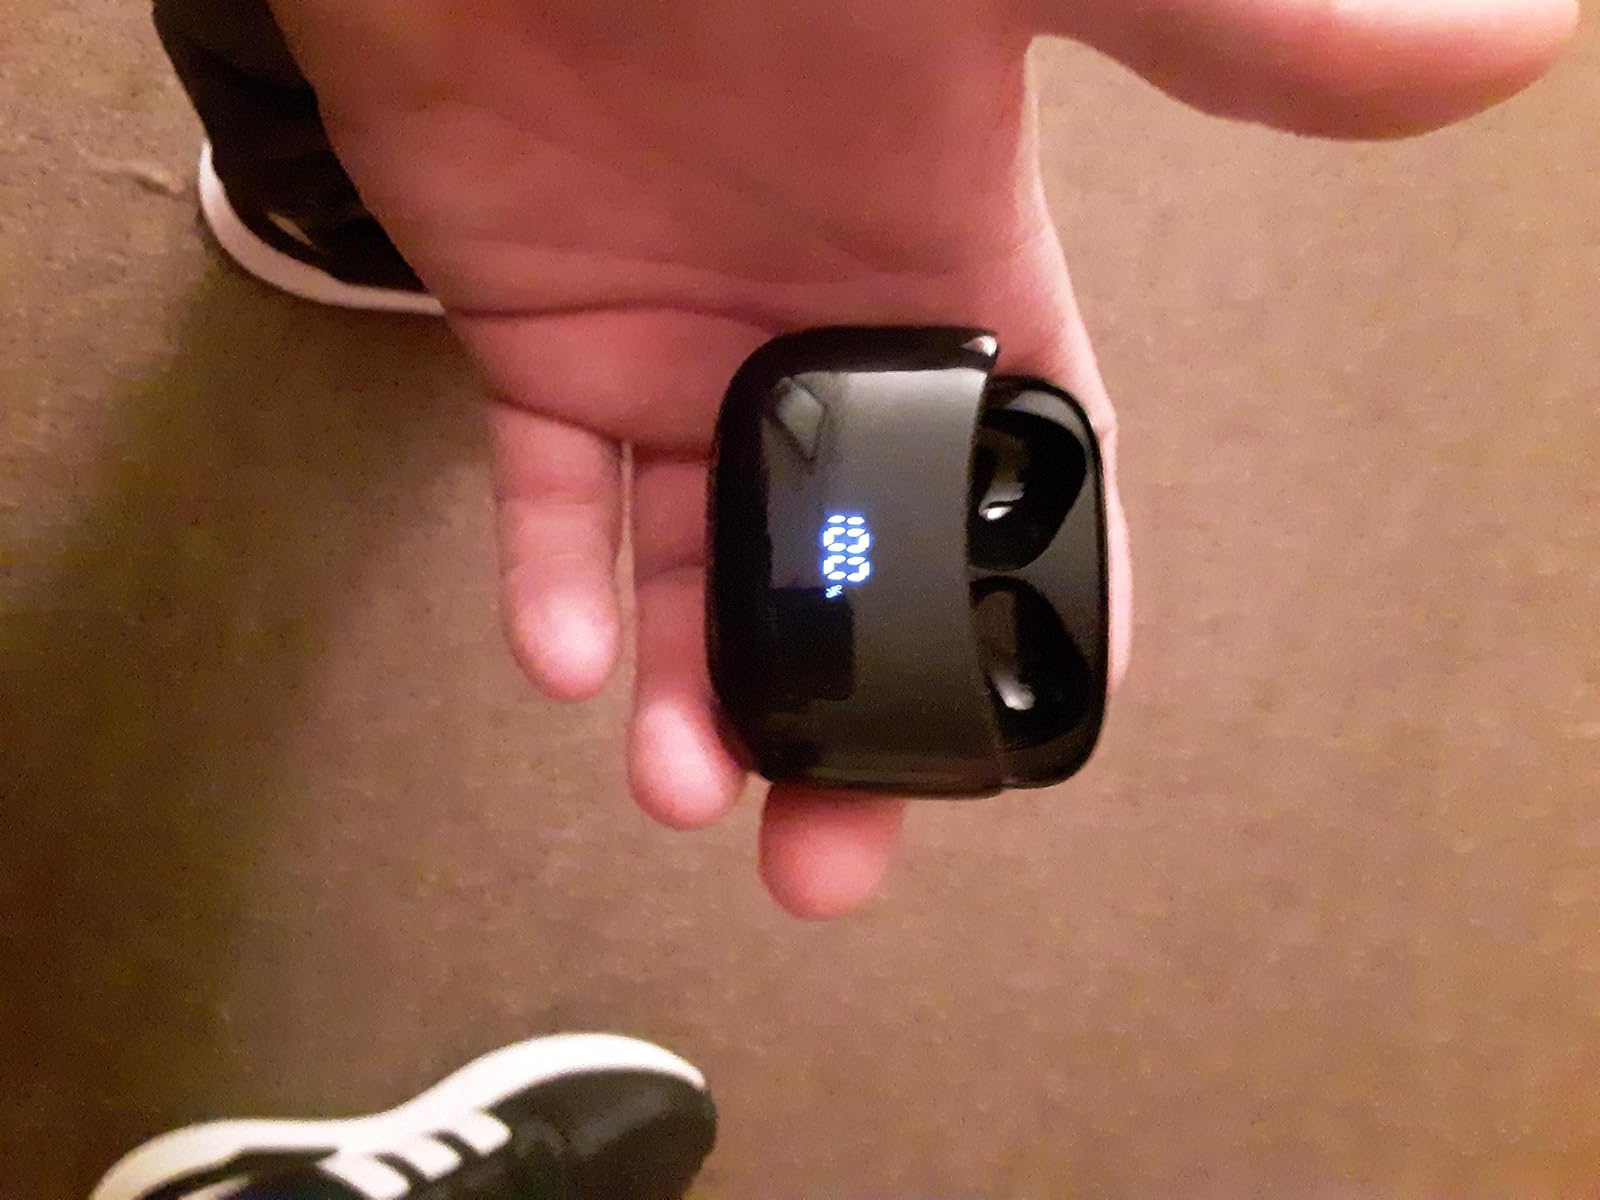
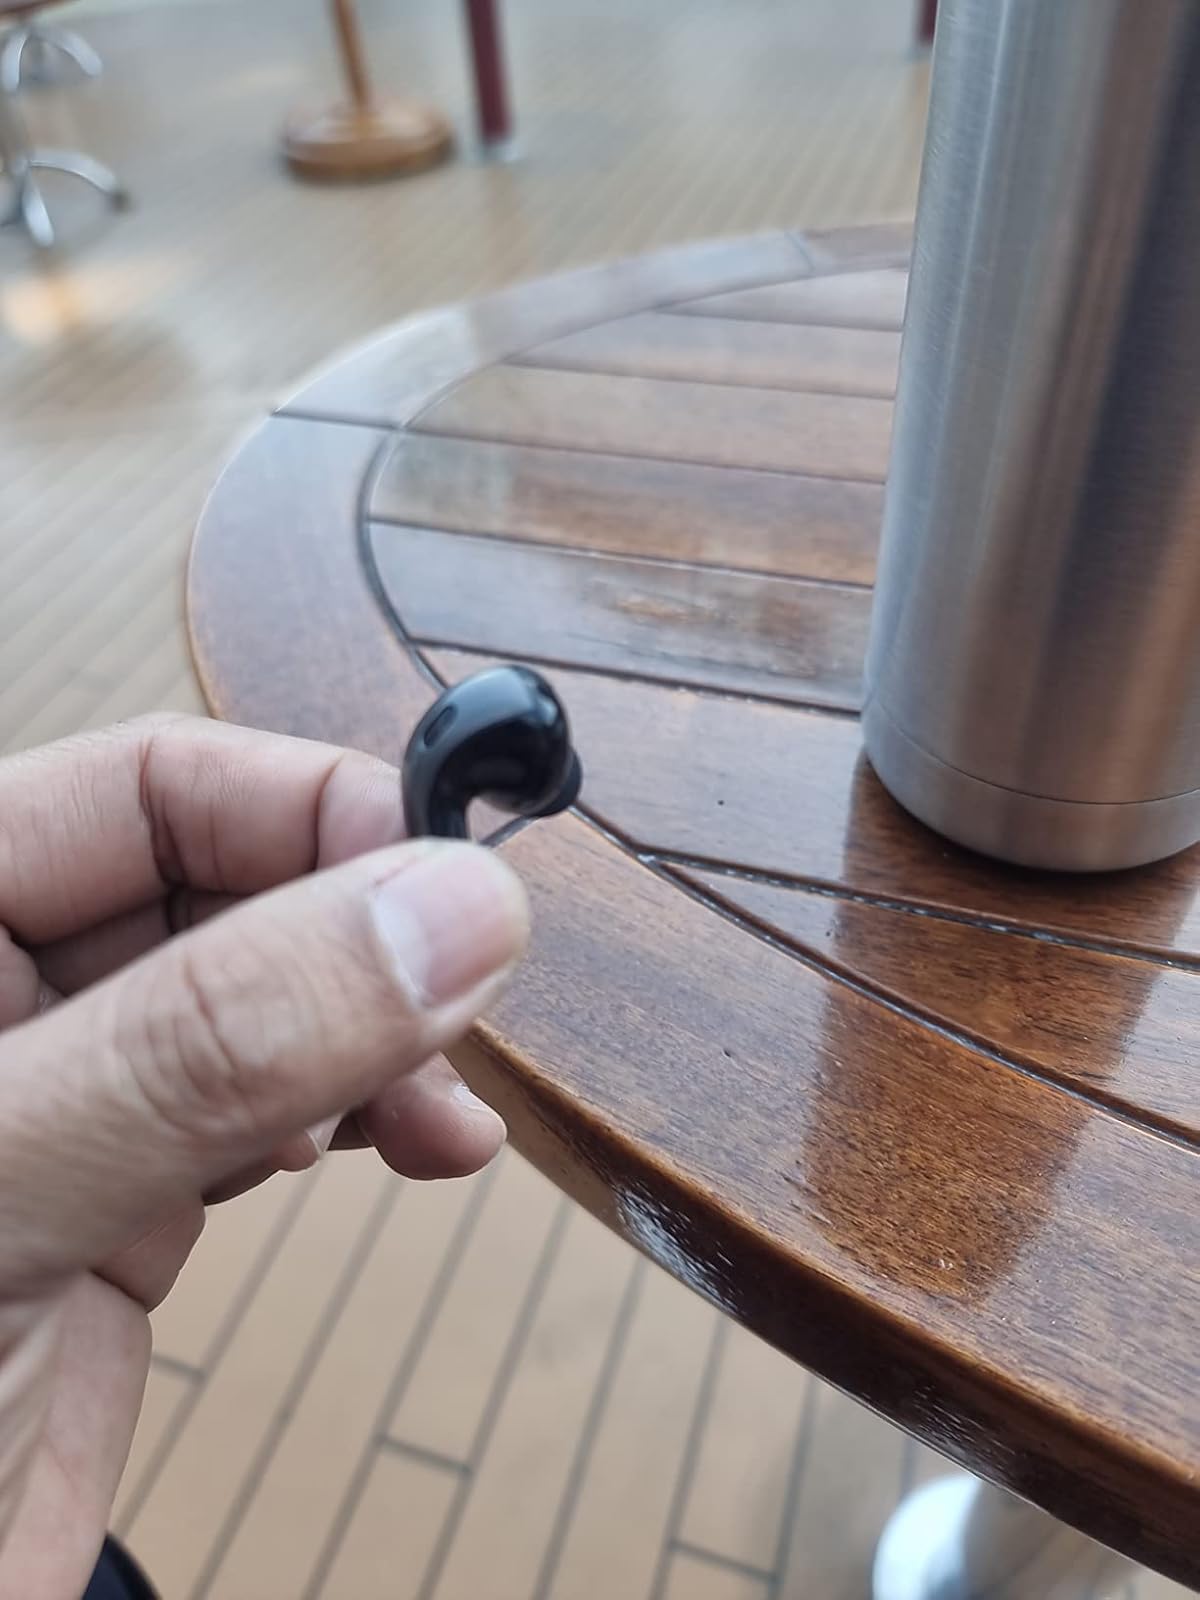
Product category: earbuds
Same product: yes